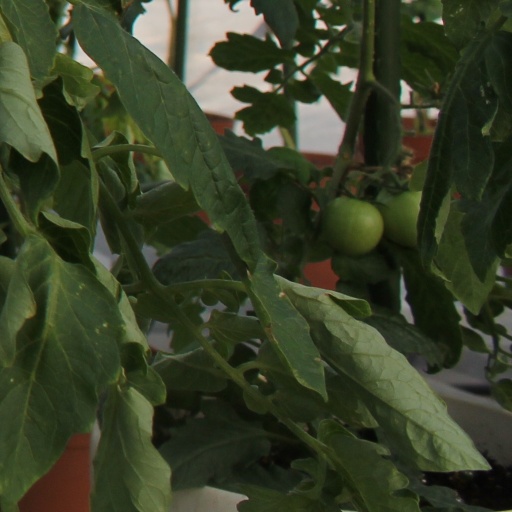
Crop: tomato